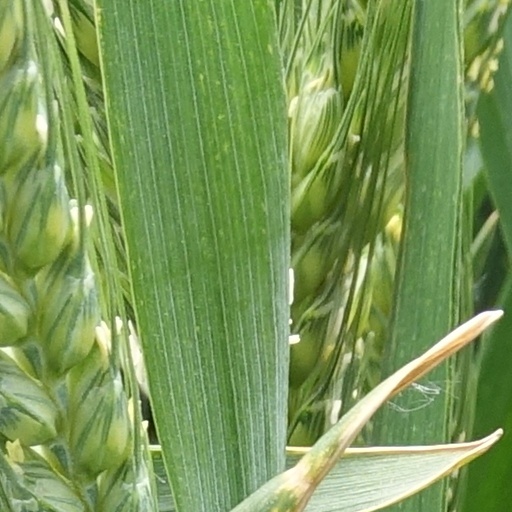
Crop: wheat